Spanish ironclad Numancia

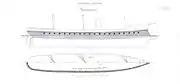
Plan and right-elevation drawing of "Numancia"; the shaded areas show armor protection

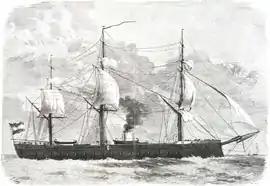
"Numancia" underway in 1865.

"Numancia" was long at the waterline, had a beam of and a draft of . She displaced and was fitted with a ram bow. Her crew consisted of 561 officers and enlisted men. She had a steam-driven mechanical ventilation system and a drinking water distillation system.